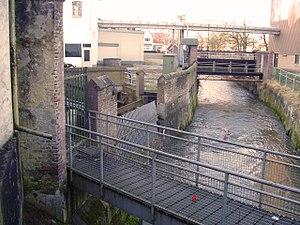
Moulin à eau dit Kruitmolen, situé à Fauquemont (en néerl. Valkenburg), dans le Limbourg néerlandais.